Three Words to Forever

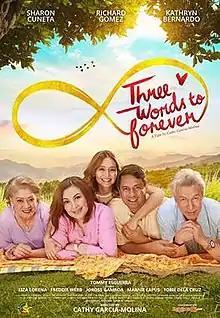
Theatrical movie poster

Three Words to Forever is a 2018 Philippine family romantic comedy-drama film directed by Cathy Garcia-Molina from a story and screenplay written by Vanessa R. Valdez, Anna Karenina Ramos, and Kiko C. Abrillo. The film stars Richard Gomez, Sharon Cuneta and Kathryn Bernardo, with the supporting cast include Liza Lorena, Freddie Webb, and Joross Gamboa.